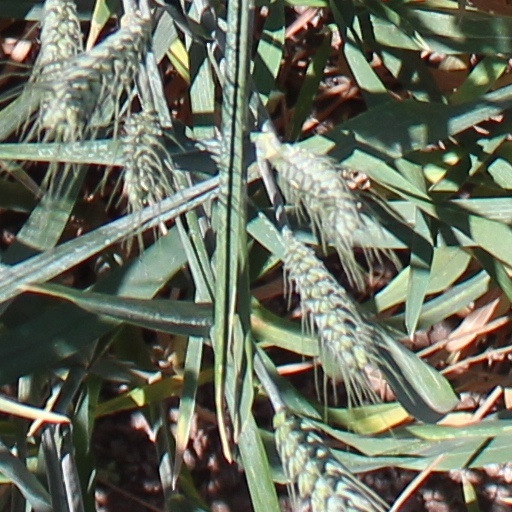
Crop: wheat